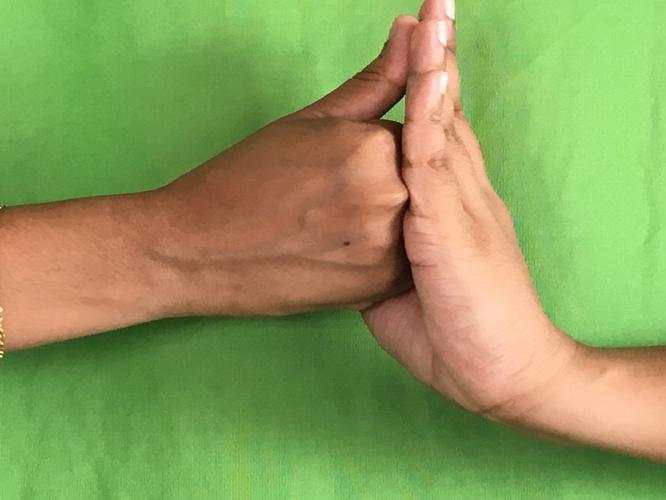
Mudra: Shanka
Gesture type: double_hand